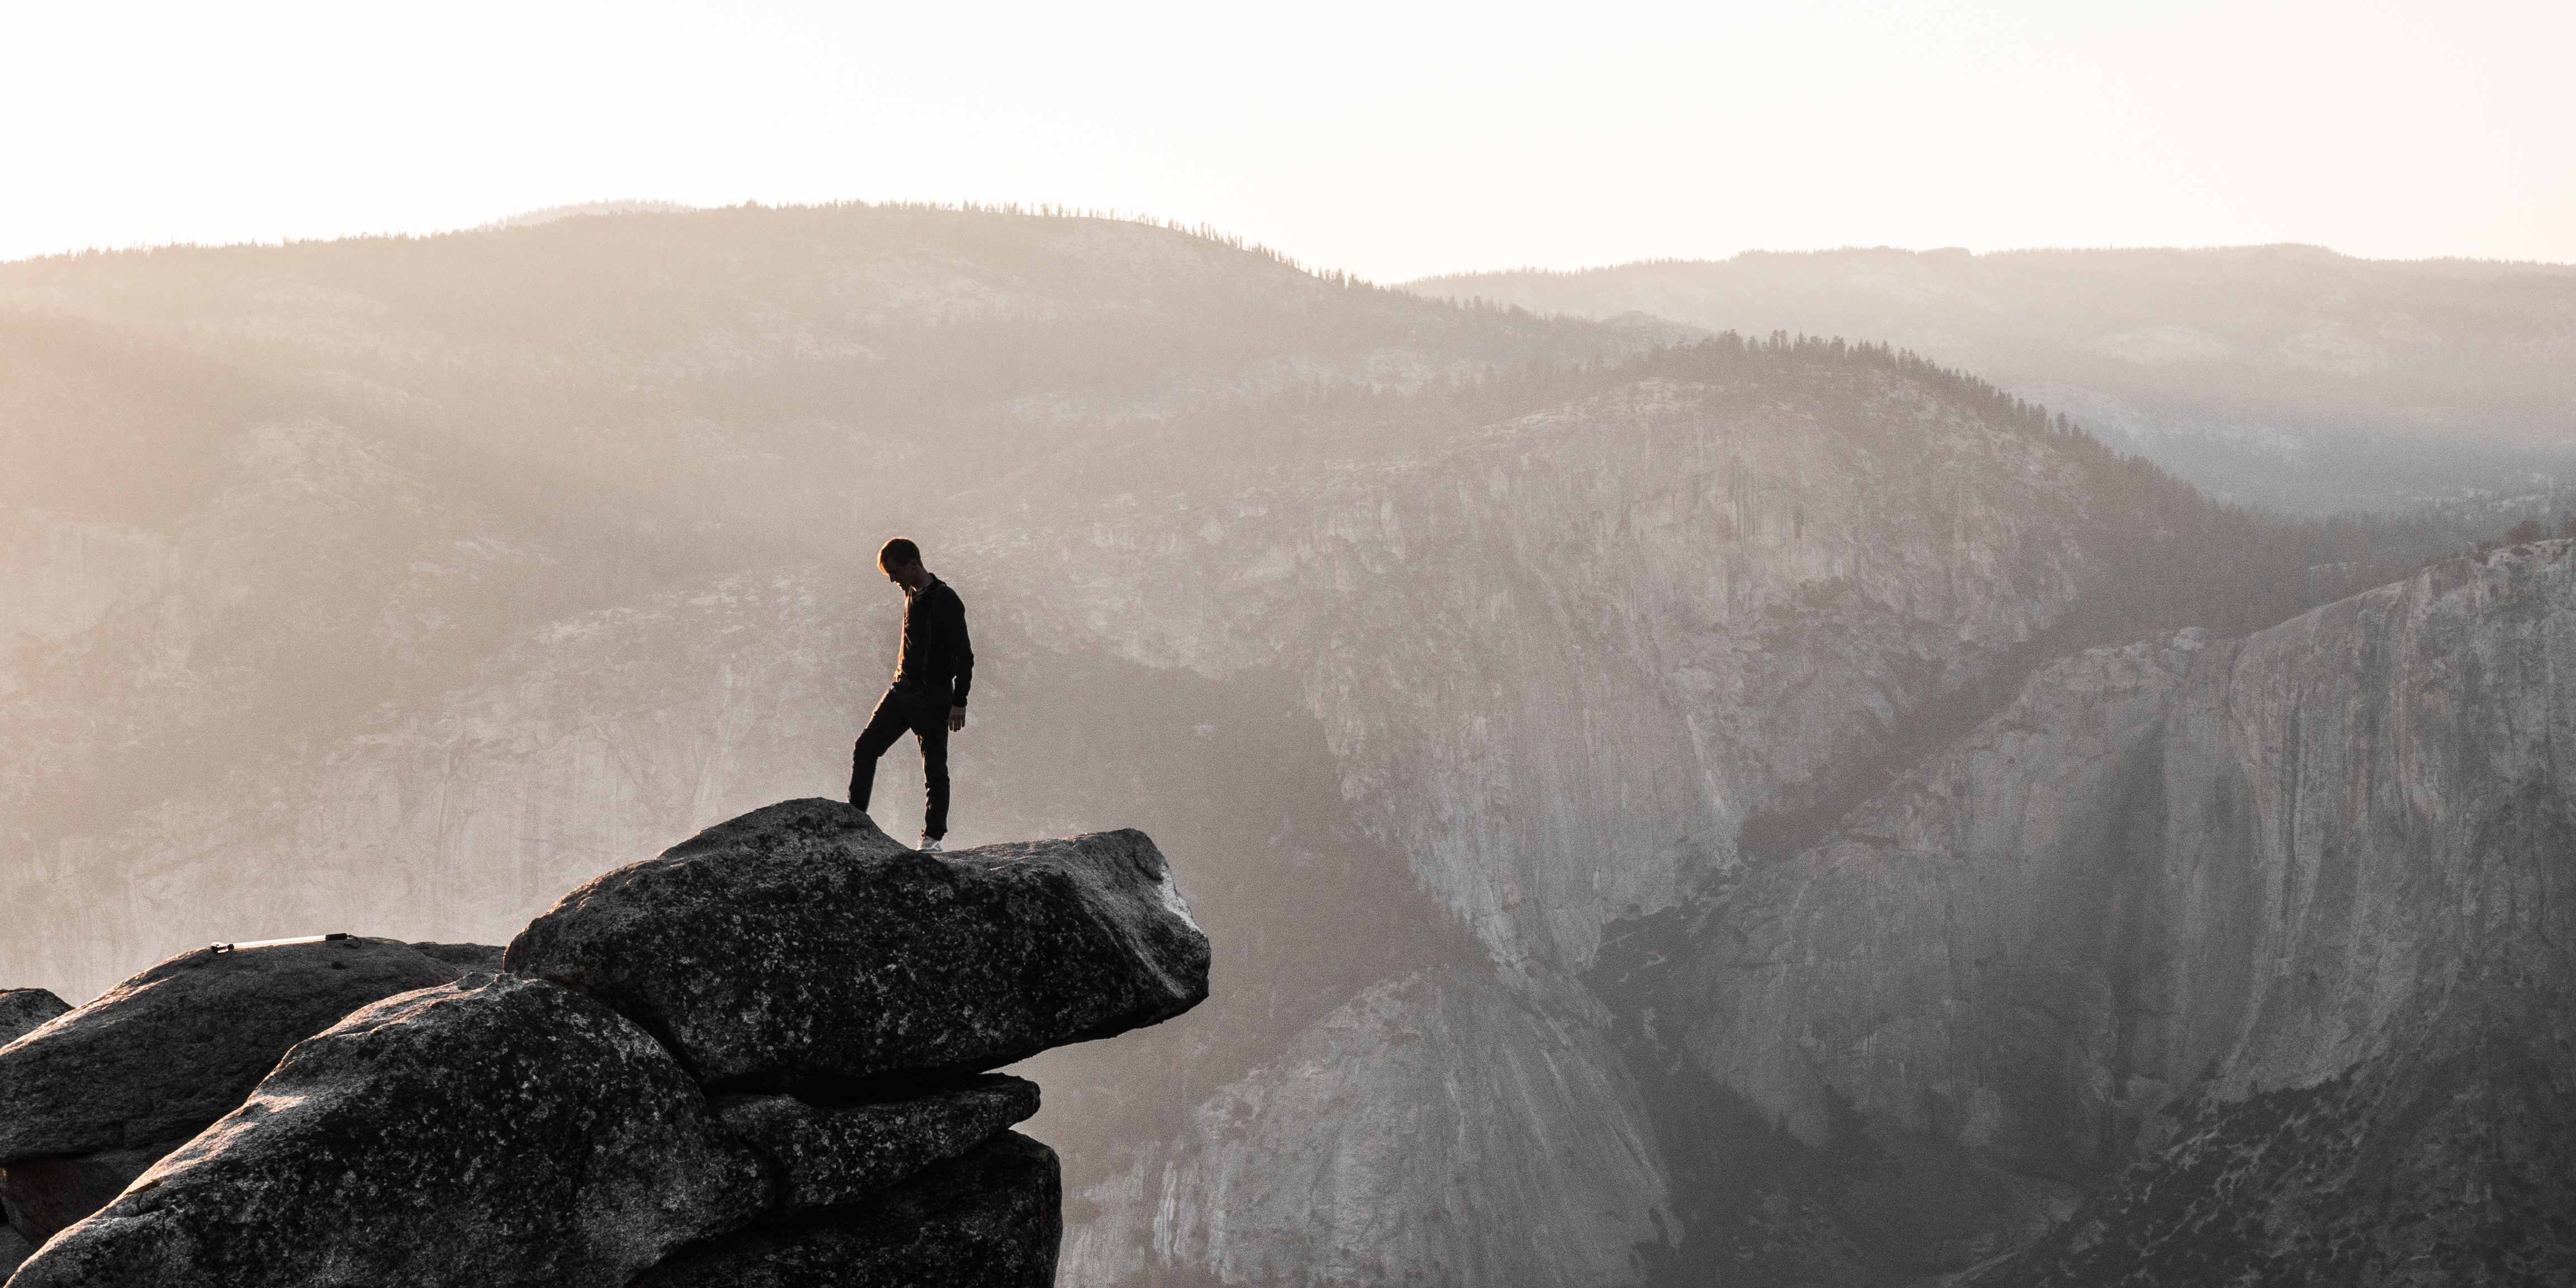
sea, coast, rock, mountain, snow, winter, mist, wave, cliff, ice, weather, extreme sport, terrain, atmospheric phenomenon, mountainous landforms